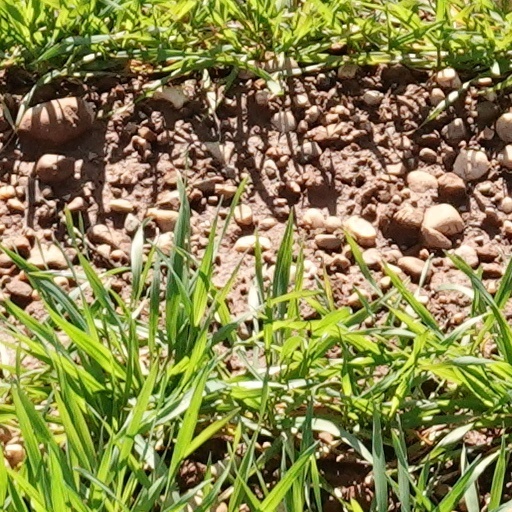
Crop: wheat